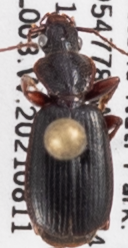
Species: Cymindis cribricollis
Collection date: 2021-08-11
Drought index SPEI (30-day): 0.24
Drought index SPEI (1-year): -1.45
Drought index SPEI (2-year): -0.588